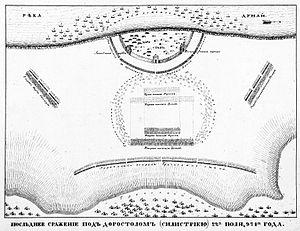
La neuvième guerre russo-turque se déroula de 1828 à 1829 lorsque la Russie décida de soutenir la révolte des Grecs contre l'Empire ottoman.